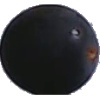
Label: blue_grape